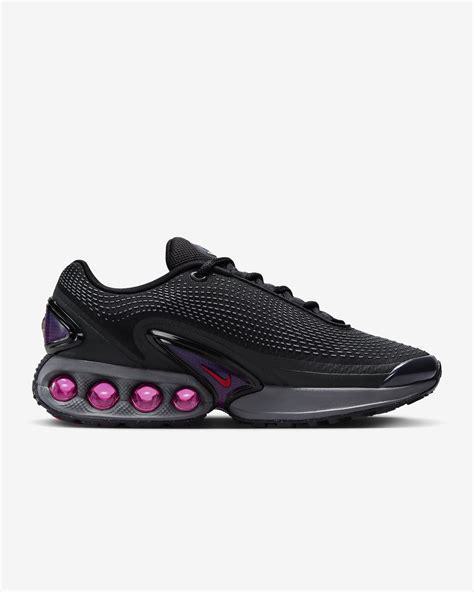
Brand: Nike
Model: Air Max DN